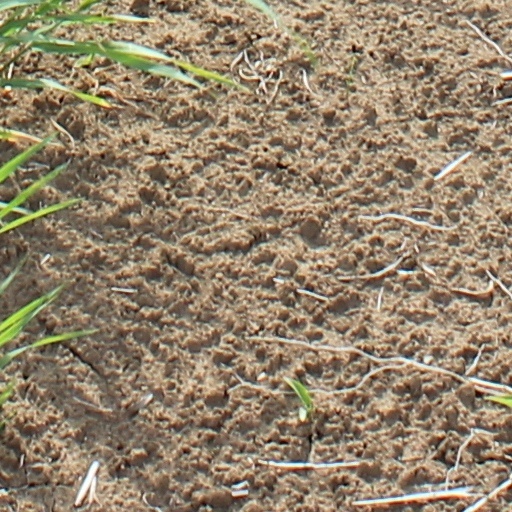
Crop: wheat